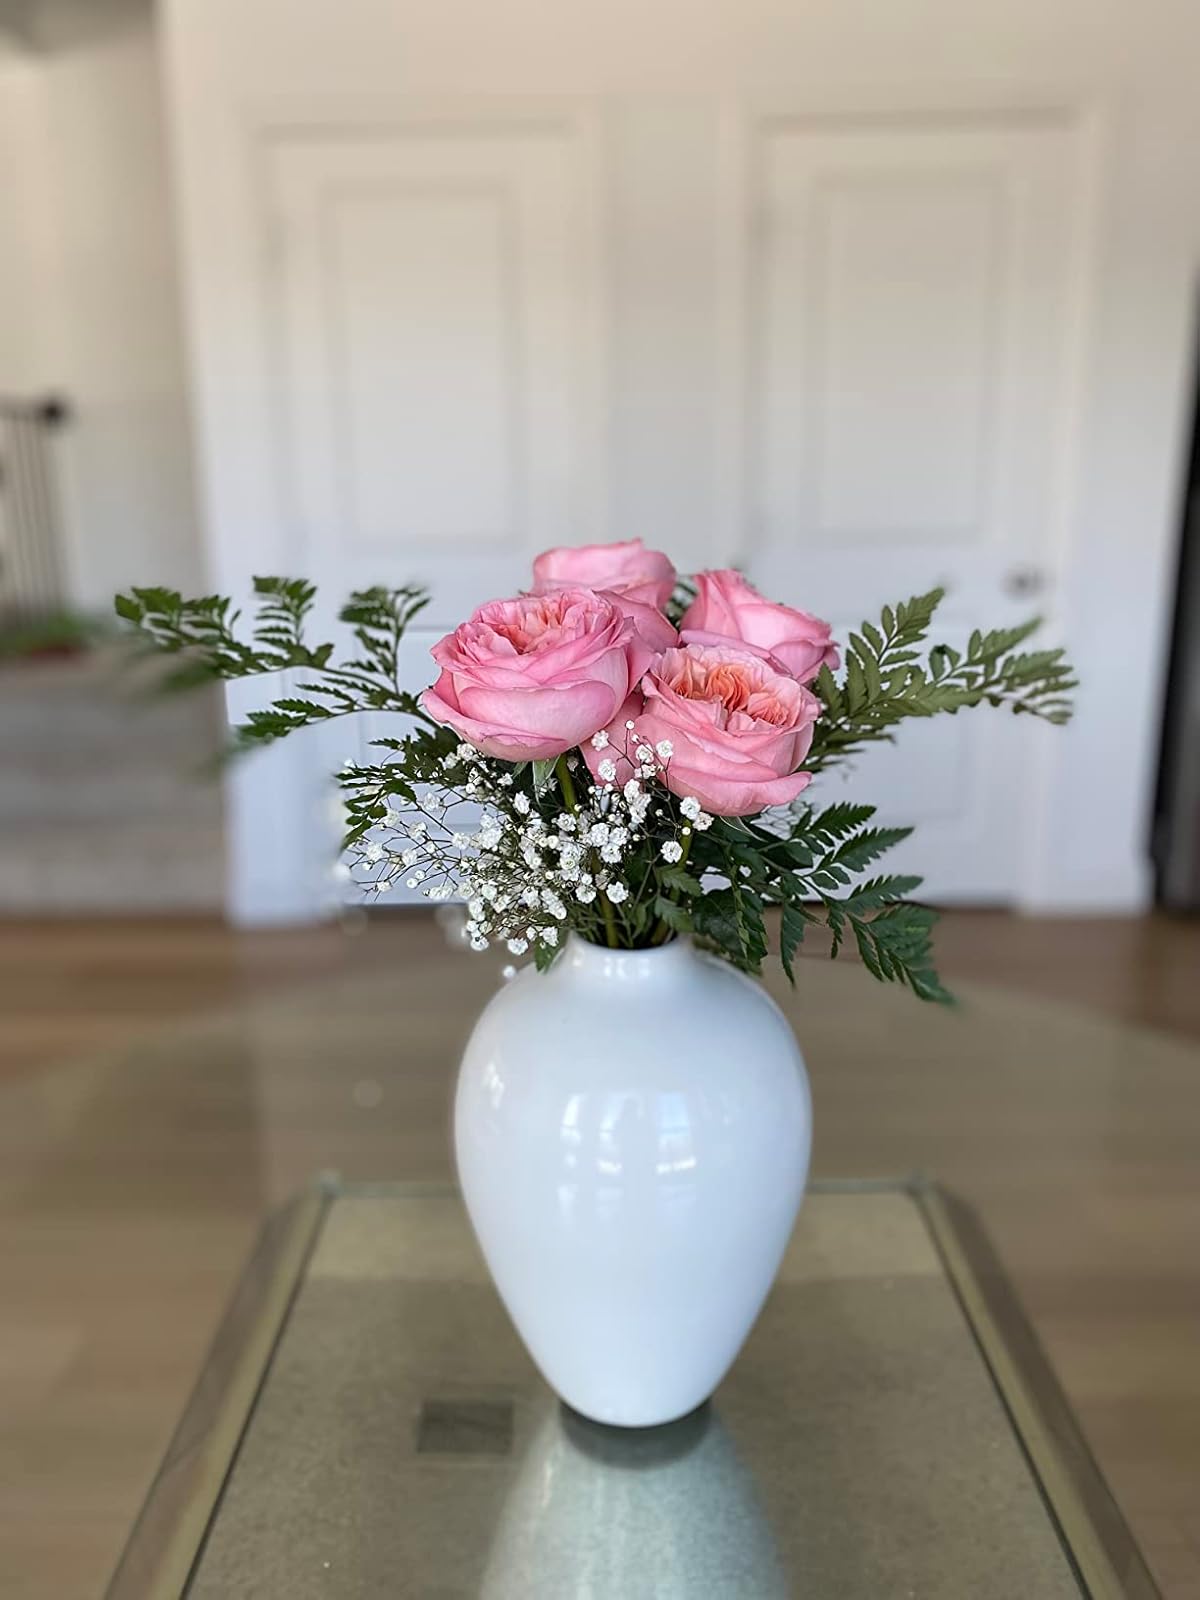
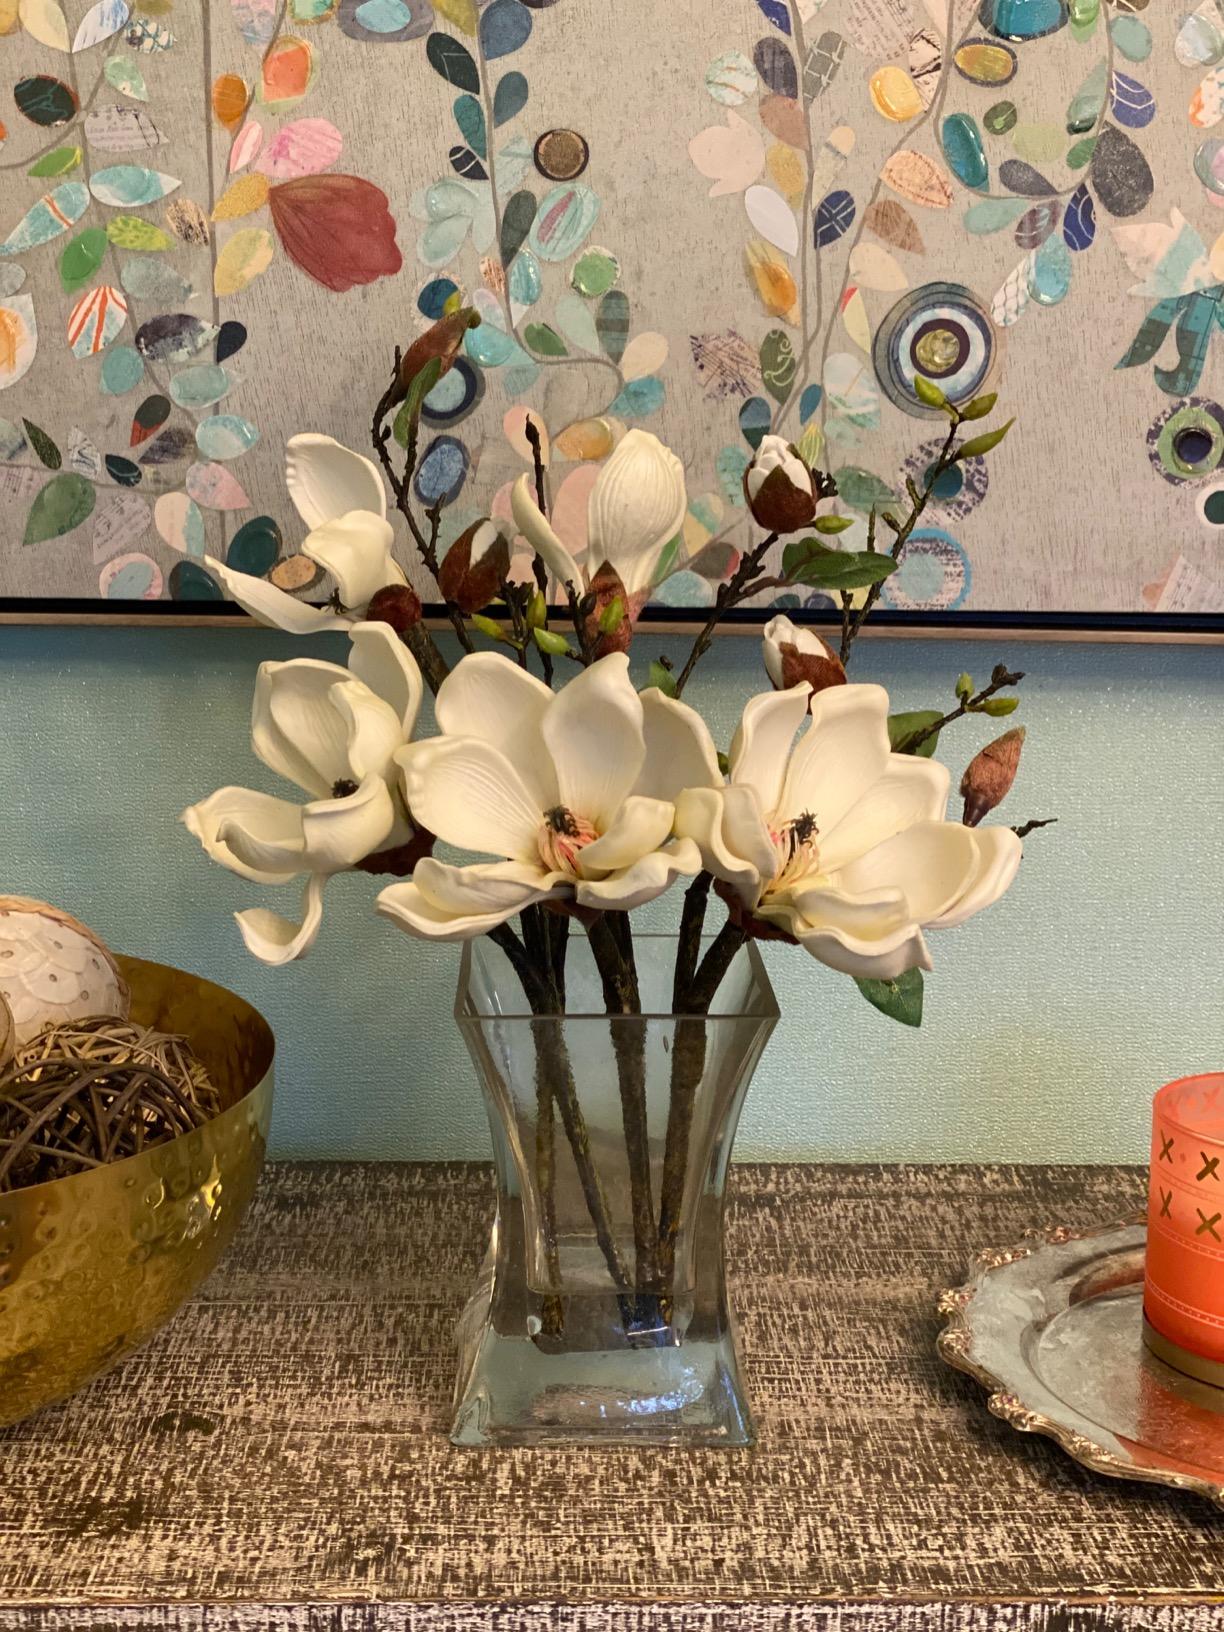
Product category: vase
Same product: no